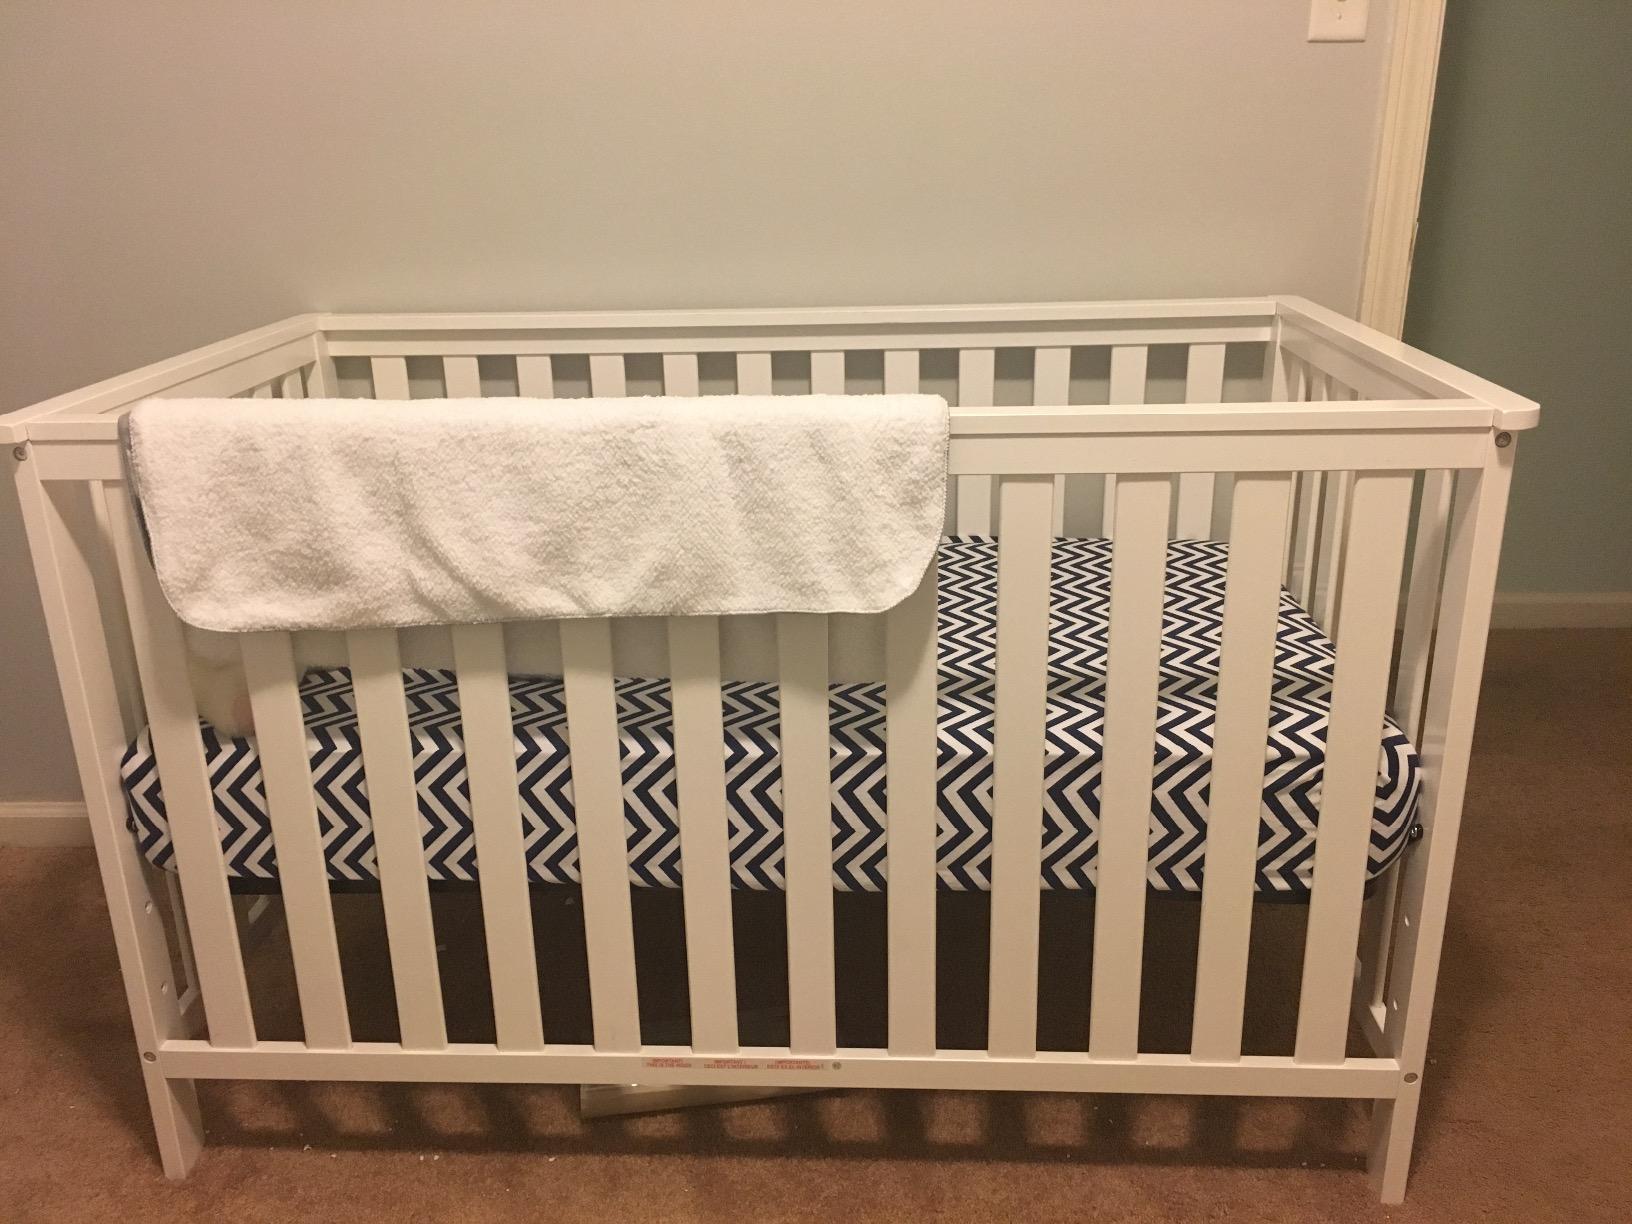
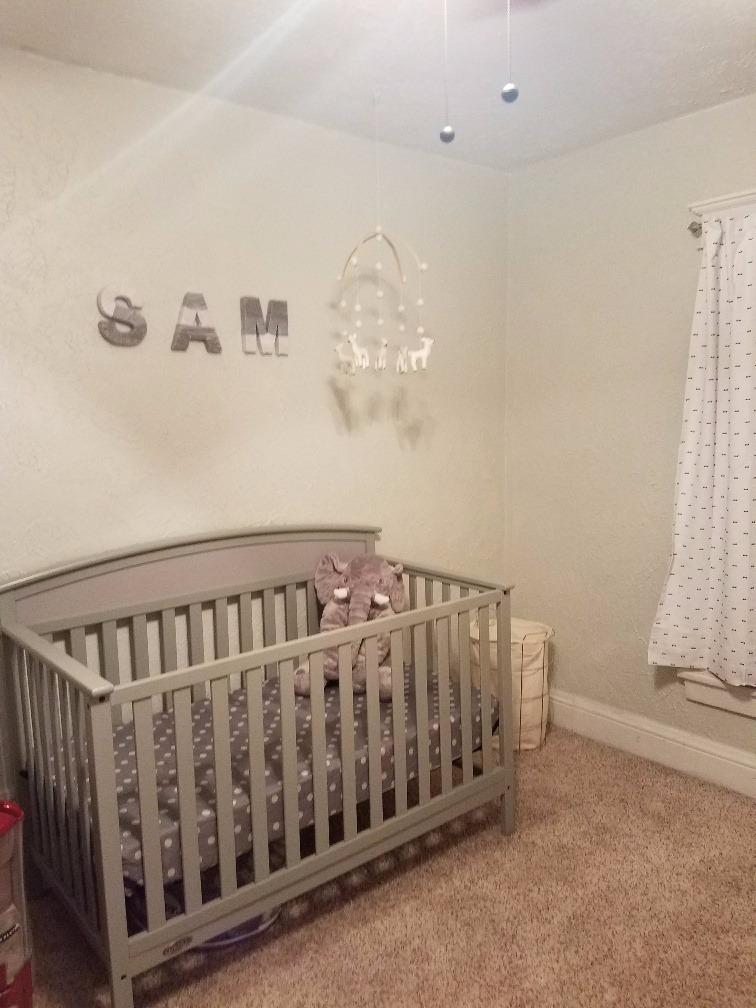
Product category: products_crib
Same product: no